Victoria School of the Arts

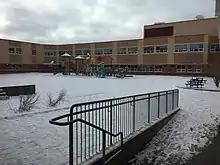
Inner courtyard with playground

In the early 2000s, the Victoria building, with sections dating back to 1947, was beginning to show its age and was slated for significant repair or replacement. Infrastructure reports carried out in 2000 saw Victoria as the highest priority modernization project in the district, with particular emphasis placed on the lack of appropriate specialized arts spaces, along with mechanical systems and infrastructure reaching their end-of-life dates and concerns over the safety of the deteriorating building. This project gained support from Alberta Infrastructure, Alberta Education and Edmonton Public Schools, which intended to transform the school into a specialized arts facility with state of the art spaces and equipment that would attract students from all over the province and beyond. Efforts to modernize the Victoria building began in 2004 with the demolition of the 140 wing, which provided space for new construction.